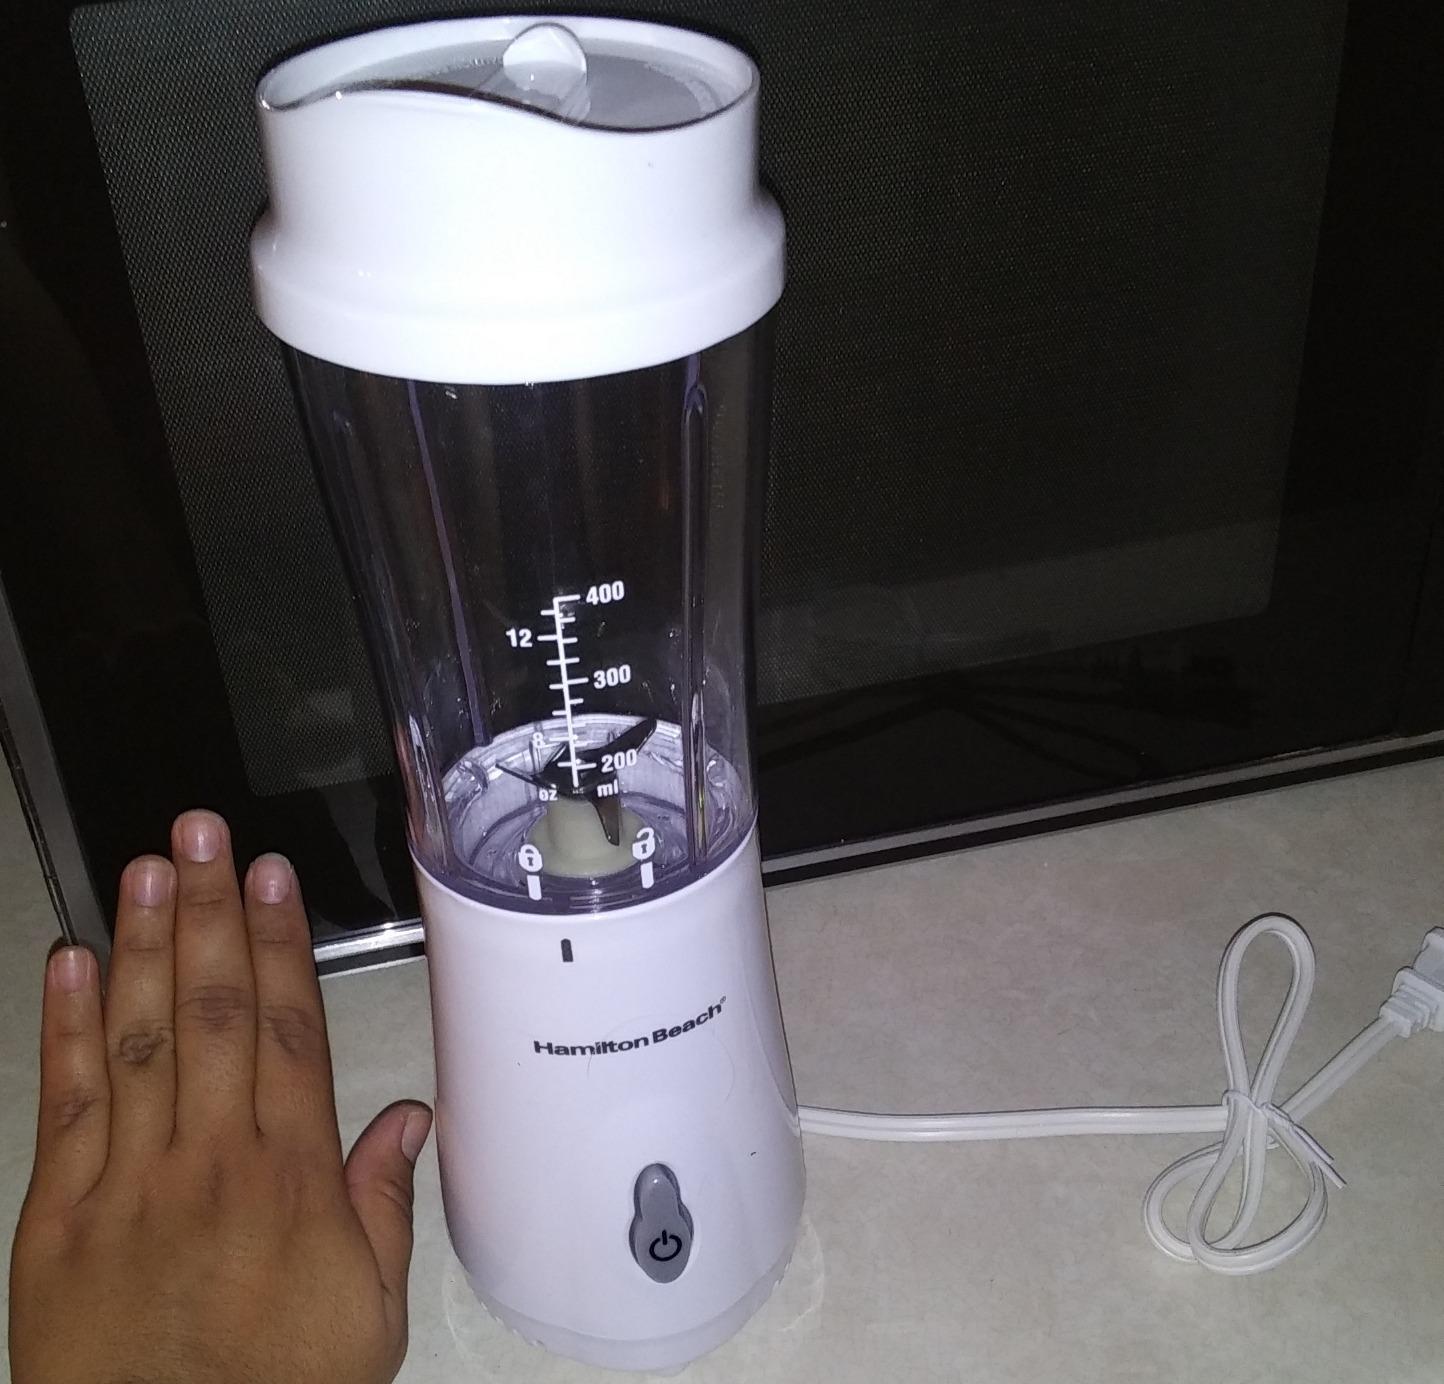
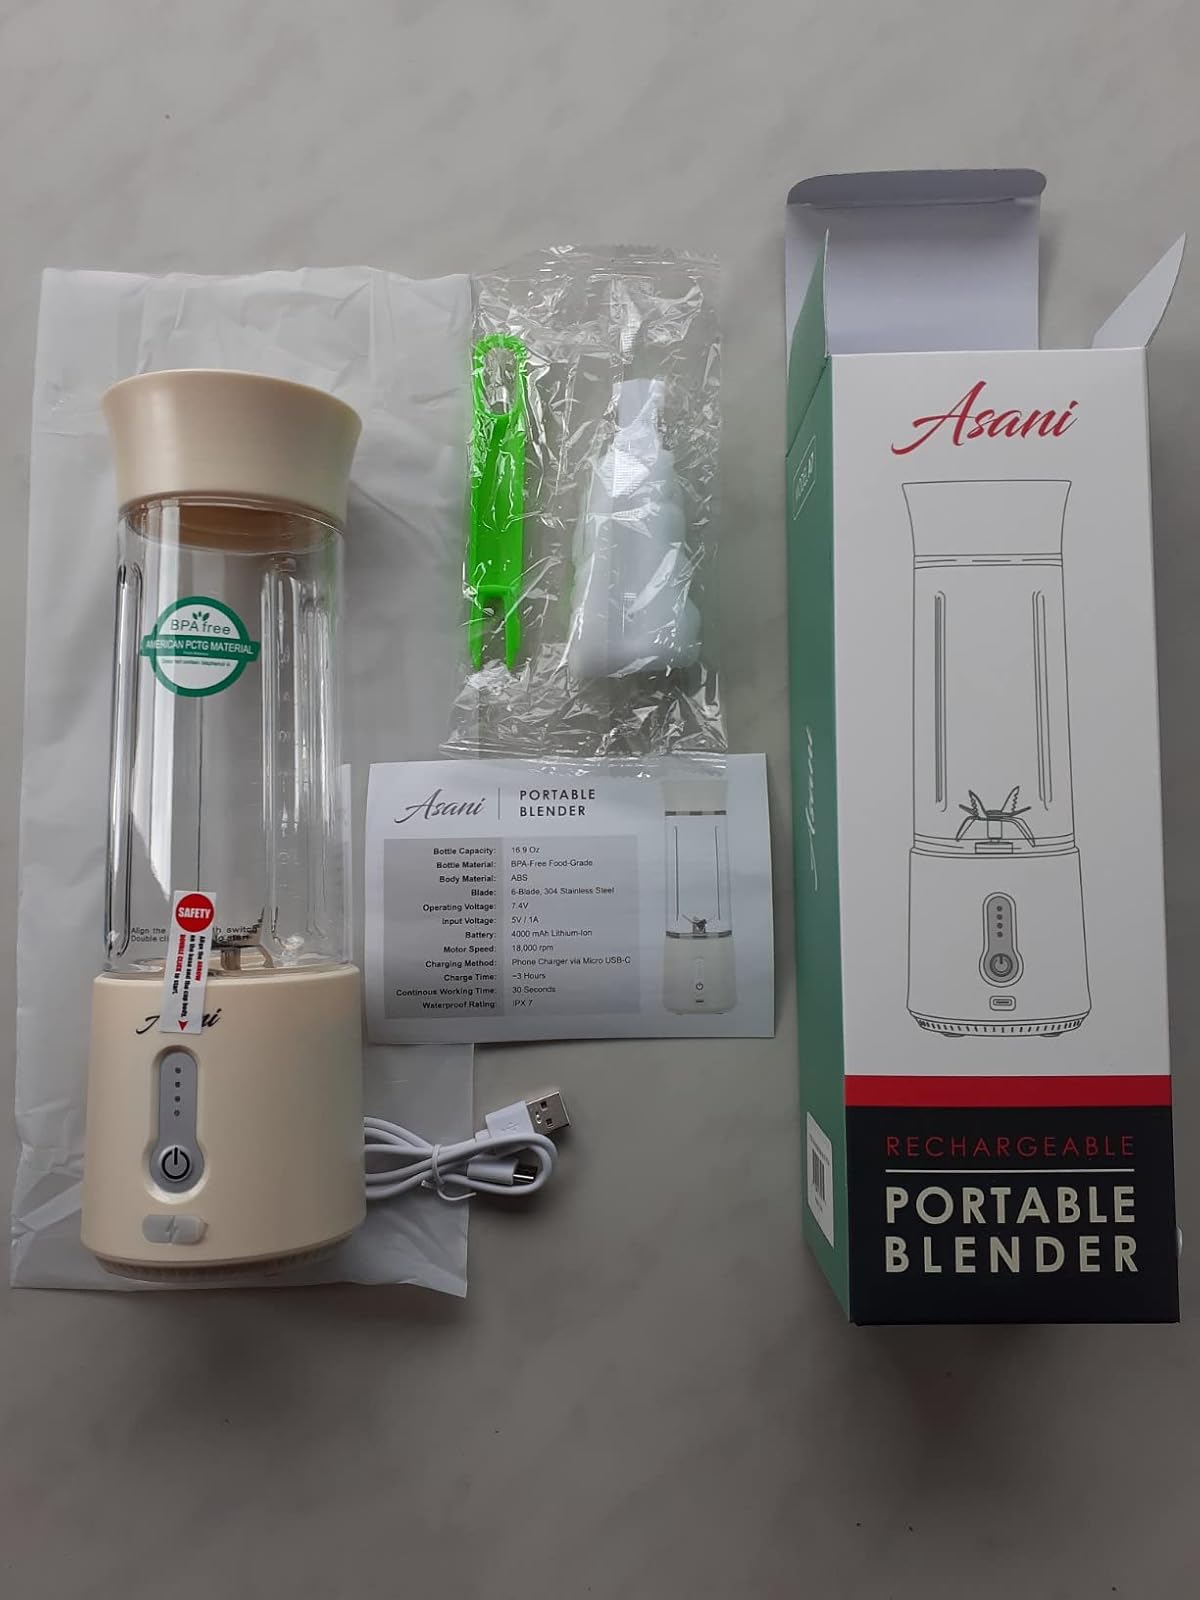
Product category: items_blender
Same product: no